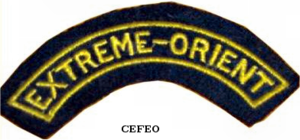
Photographie de l'insigne d'épaule du Corps expéditionnaire français en Extrême-Orient ou CEFEO. Le corps fut démantelé en 1956. Il avait été créé en 1945
Le corps expéditionnaire français en Extrême-Orient est une force des armées françaises prévue initialement pour combattre l'empire du Japon en Indochine française durant la Seconde Guerre mondiale, mais qui s'illustra surtout lors de la guerre d'Indochine contre le Viet minh.
La bataille de Diên Biên Phu est un moment clé de la guerre d'Indochine qui se déroula du 20 novembre 1953 au 7 mai 1954 et qui opposa, au Tonkin, les forces de l'Union française aux forces du Việt Minh, dans le nord du Viet Nam actuel.
Roger Blaizot était un général français.